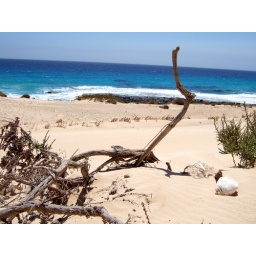
A fantastic beach on the North East coast, Fuertaventura in the area of sand dunes